Outrageous!

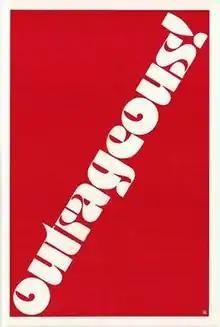
Promotional poster

Outrageous! is a 1977 Canadian comedy-drama film written and directed by Richard Benner. The film stars Craig Russell as female impersonator Robin Turner, and Hollis McLaren as Turner's schizophrenic roommate Liza Conners. The plot begins in Toronto, with later scenes in New York City.